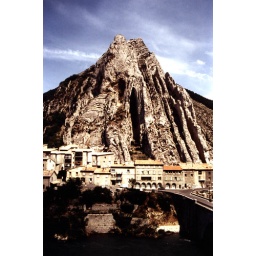
Across the river from Sisteron castle in southern France